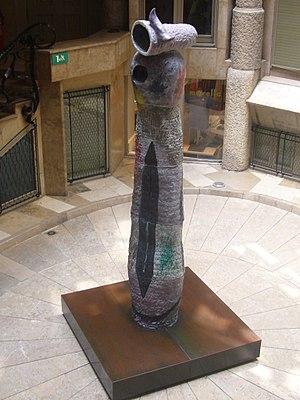
Josep Llorens i Artigas est un céramiste et critique d'art catalan.